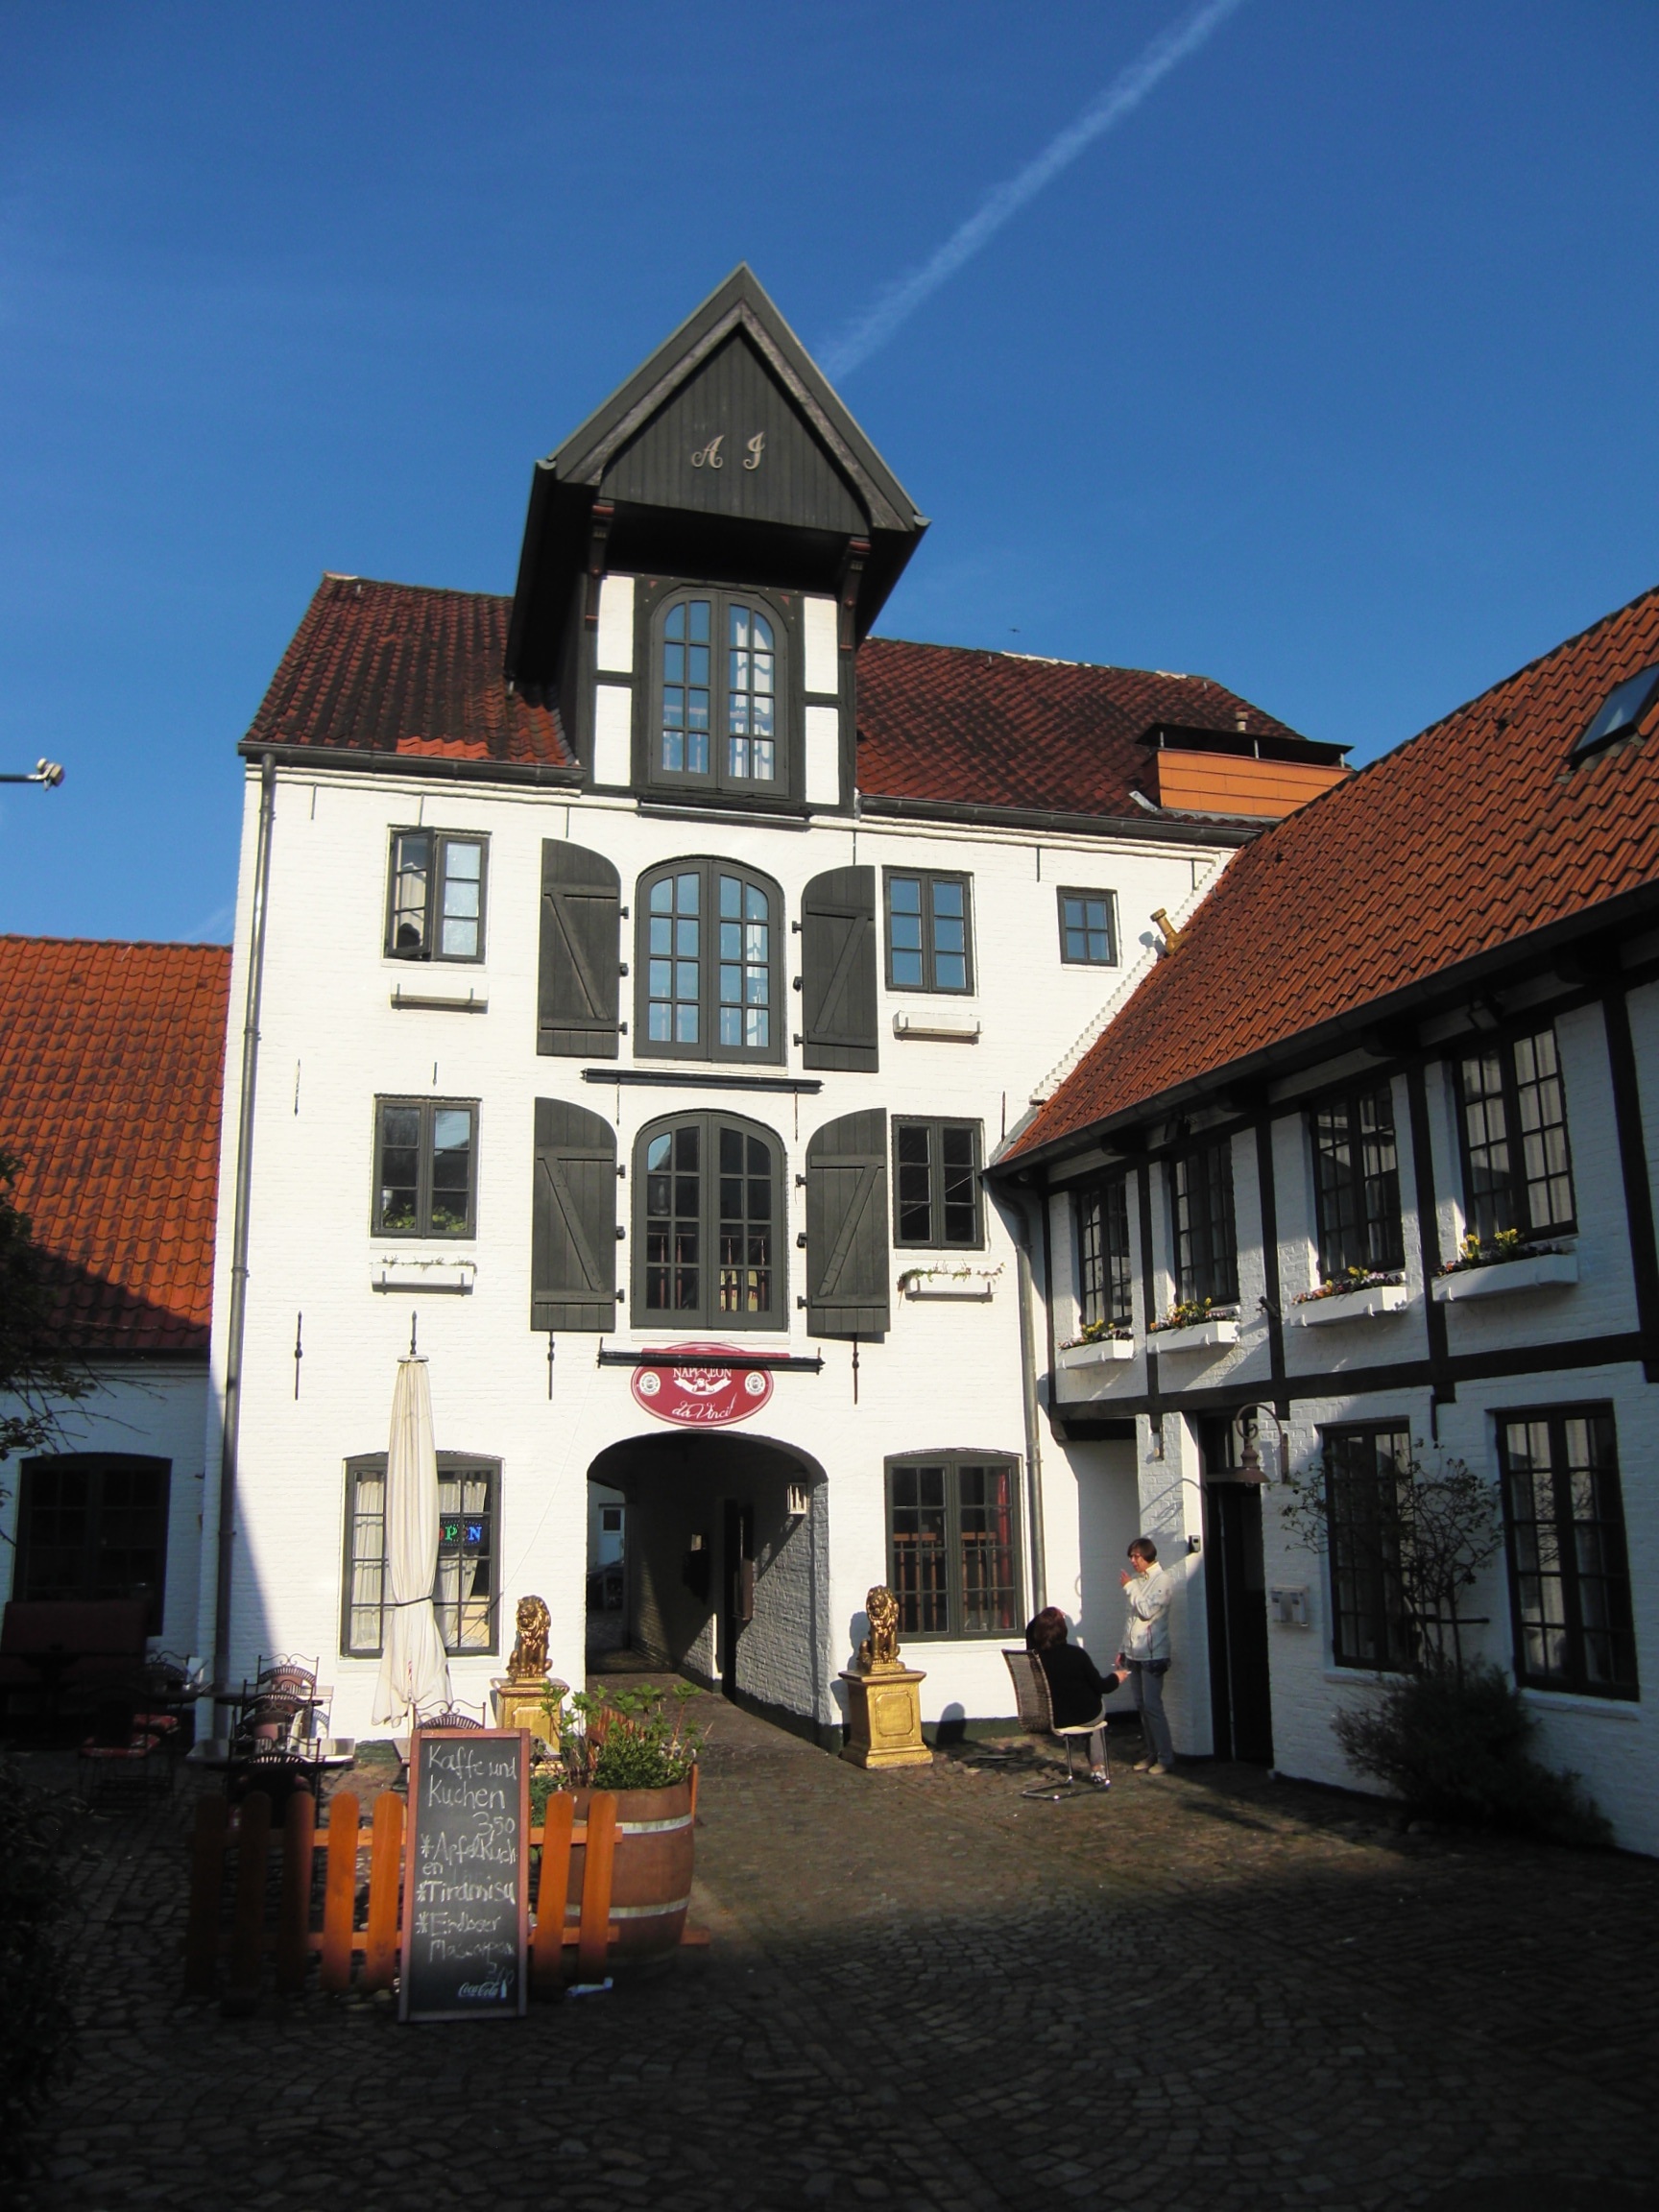
architecture, house, town, building, old, home, village, suburb, cottage, facade, property, memory, apartment, historic building, warehouse, brasserie, estate, mecklenburg, flensburg, hof, neighbourhood, residential area